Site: brandenburg
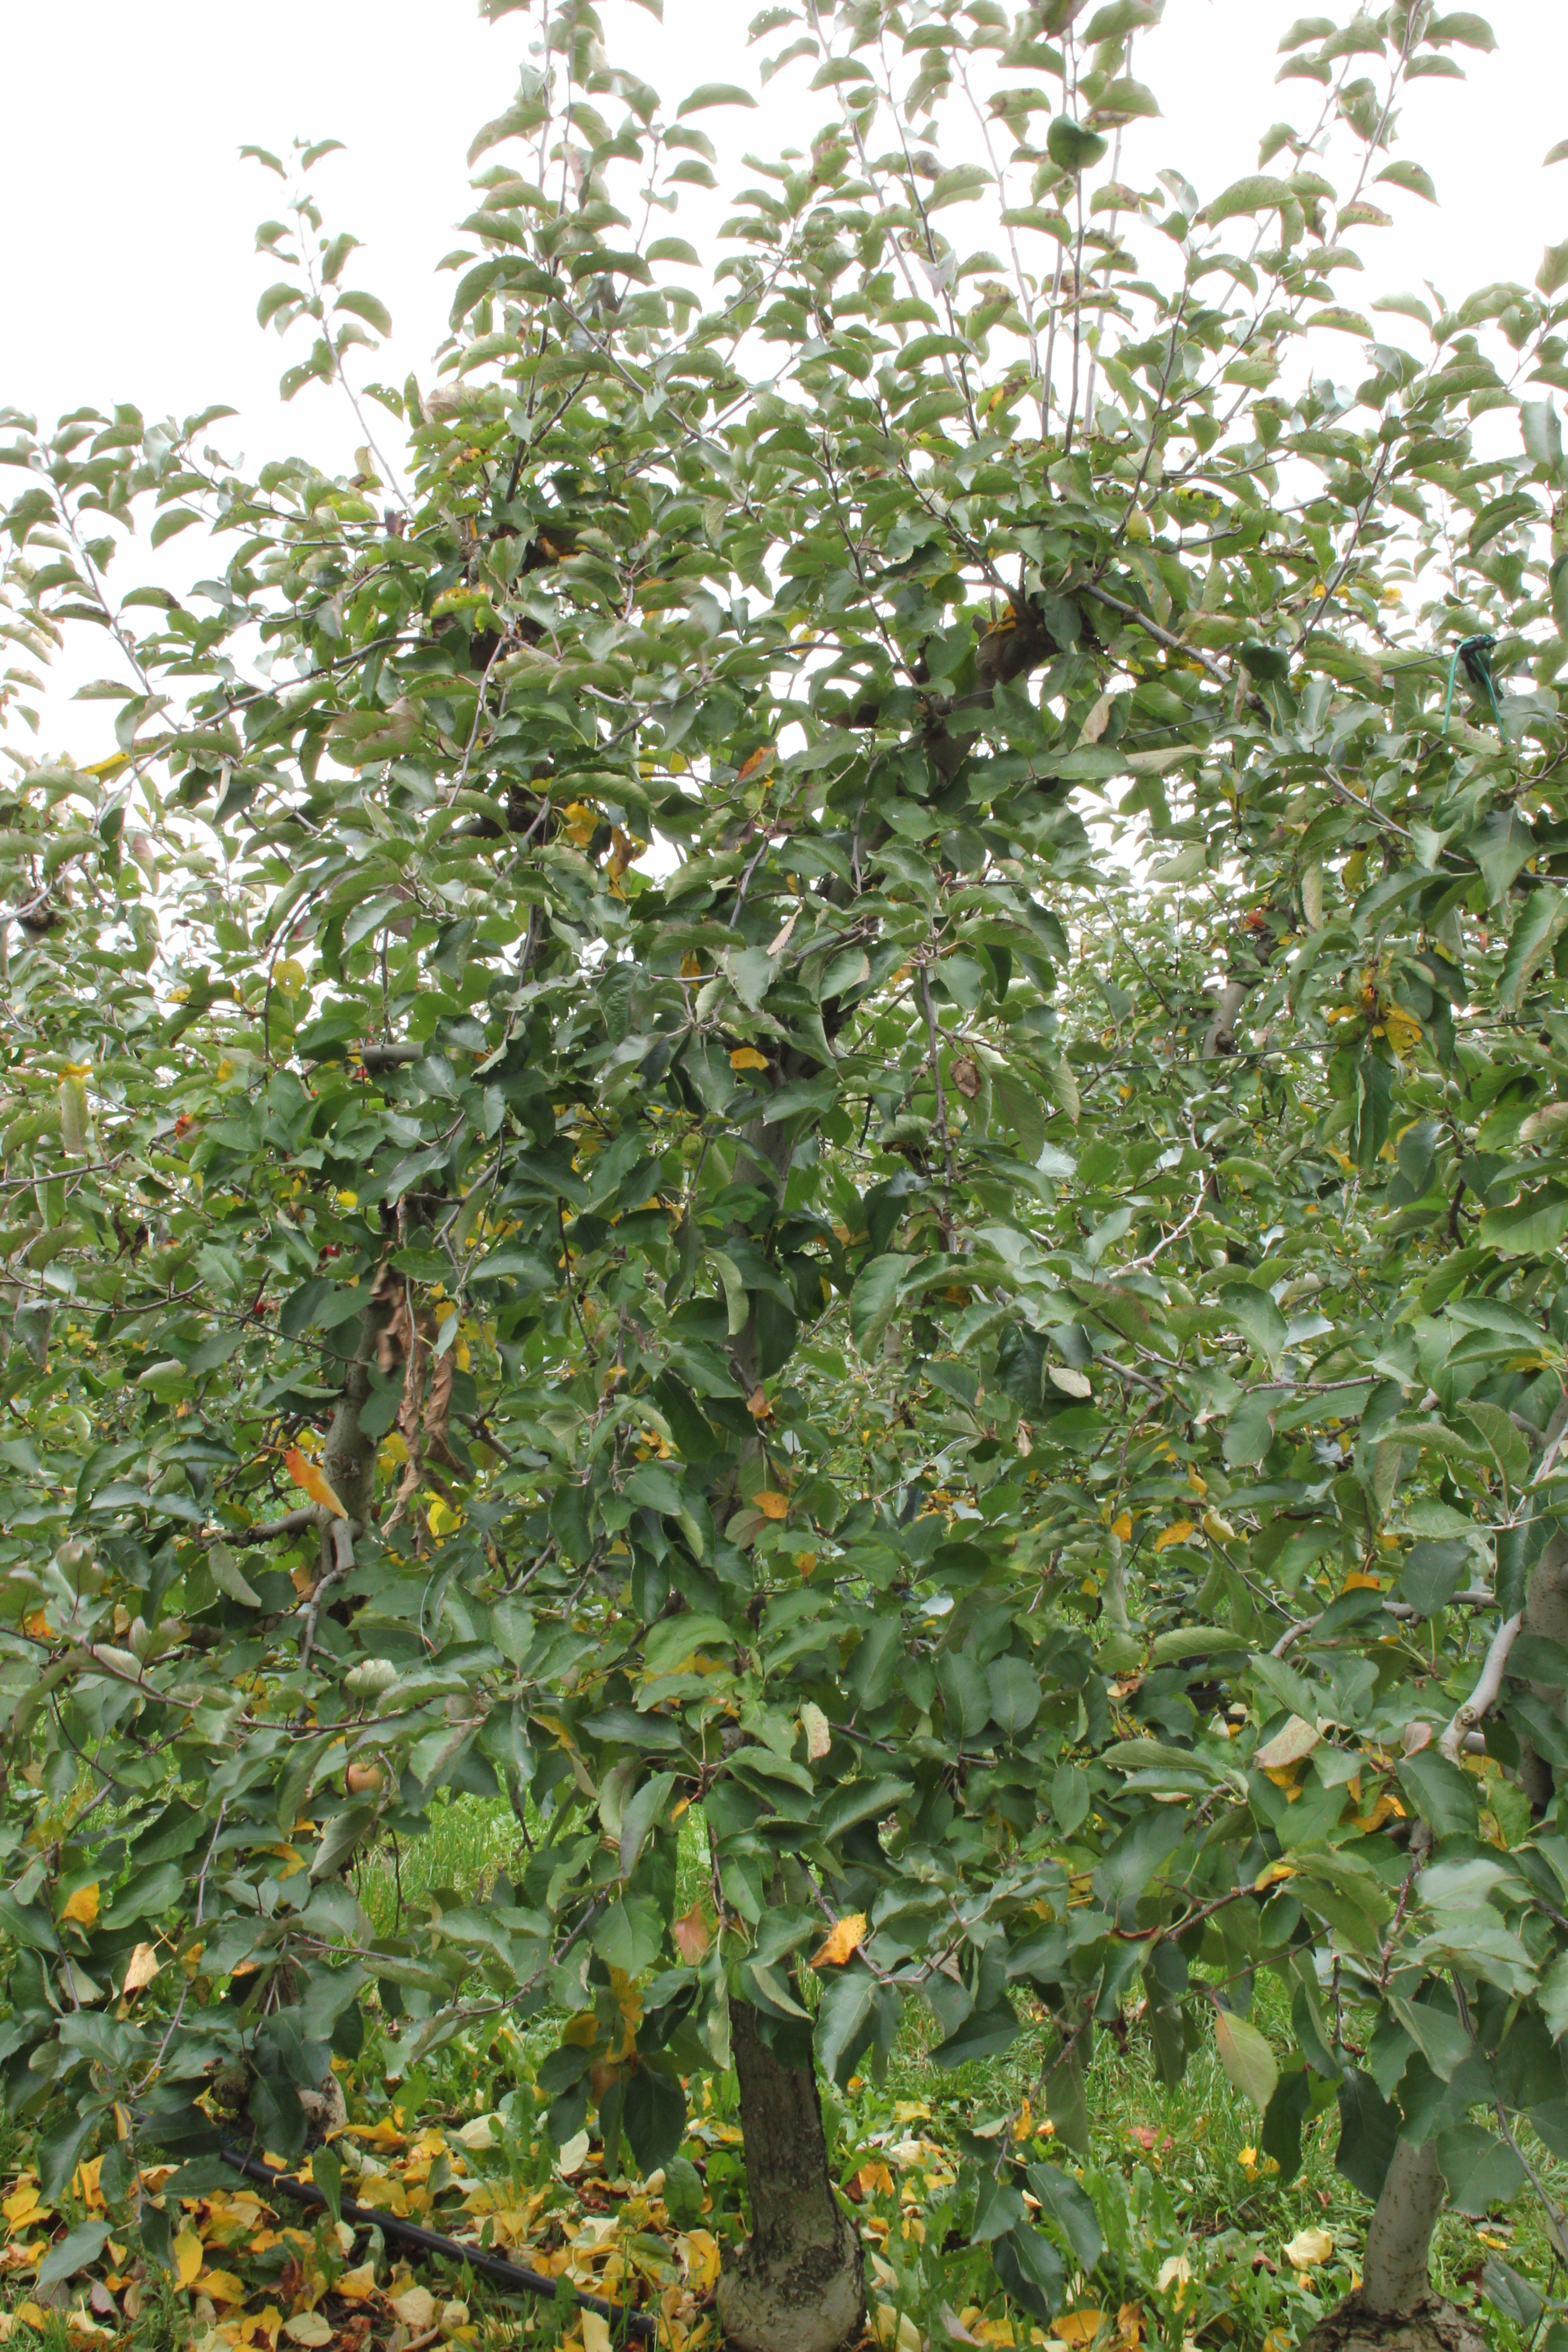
Growth stage (BBCH 91): Senescence, beginning of dormancy